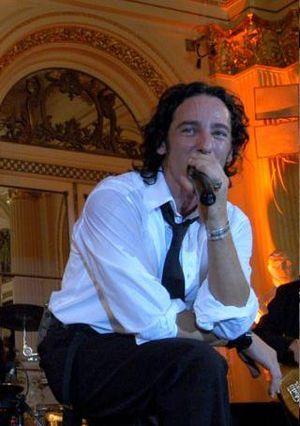
Javier Calamaro Massel, né le 22 juillet 1965 à Buenos Aires, est un chanteur et musicien argentin, frère cadet du musicien Andrés Calamaro.